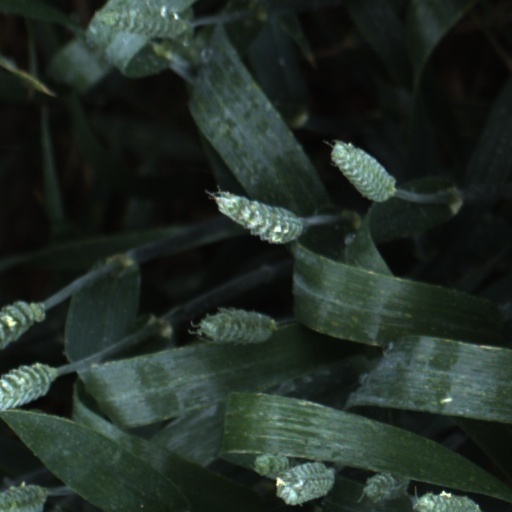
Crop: wheat